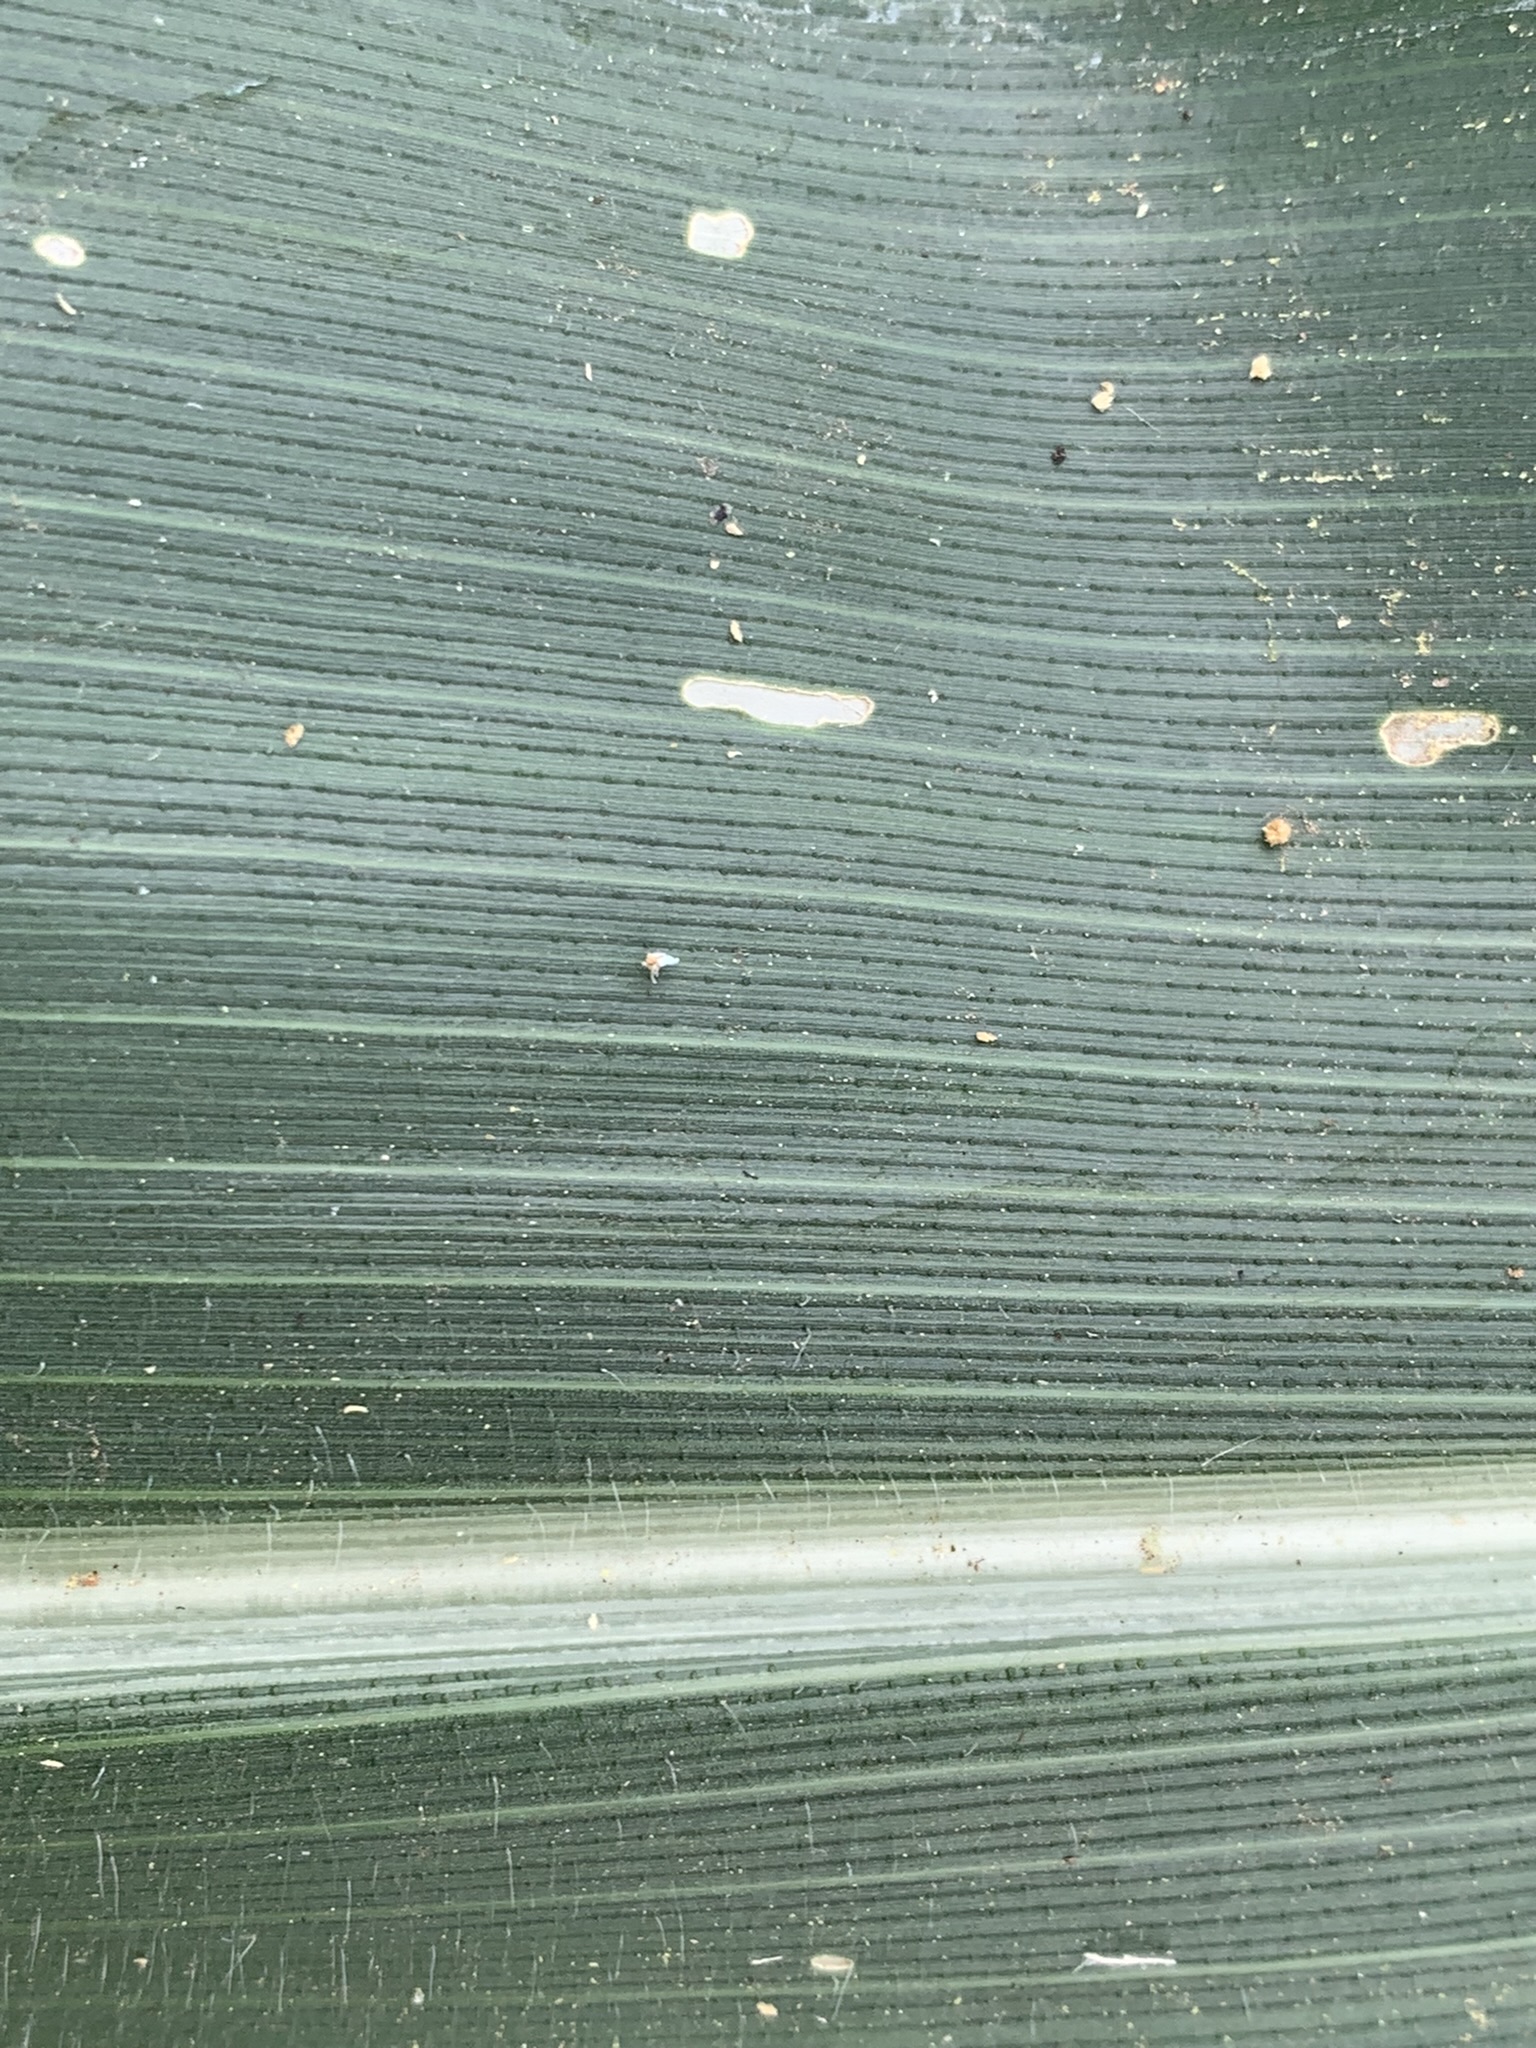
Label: Healthy